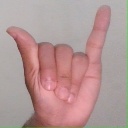
अक्षर: य